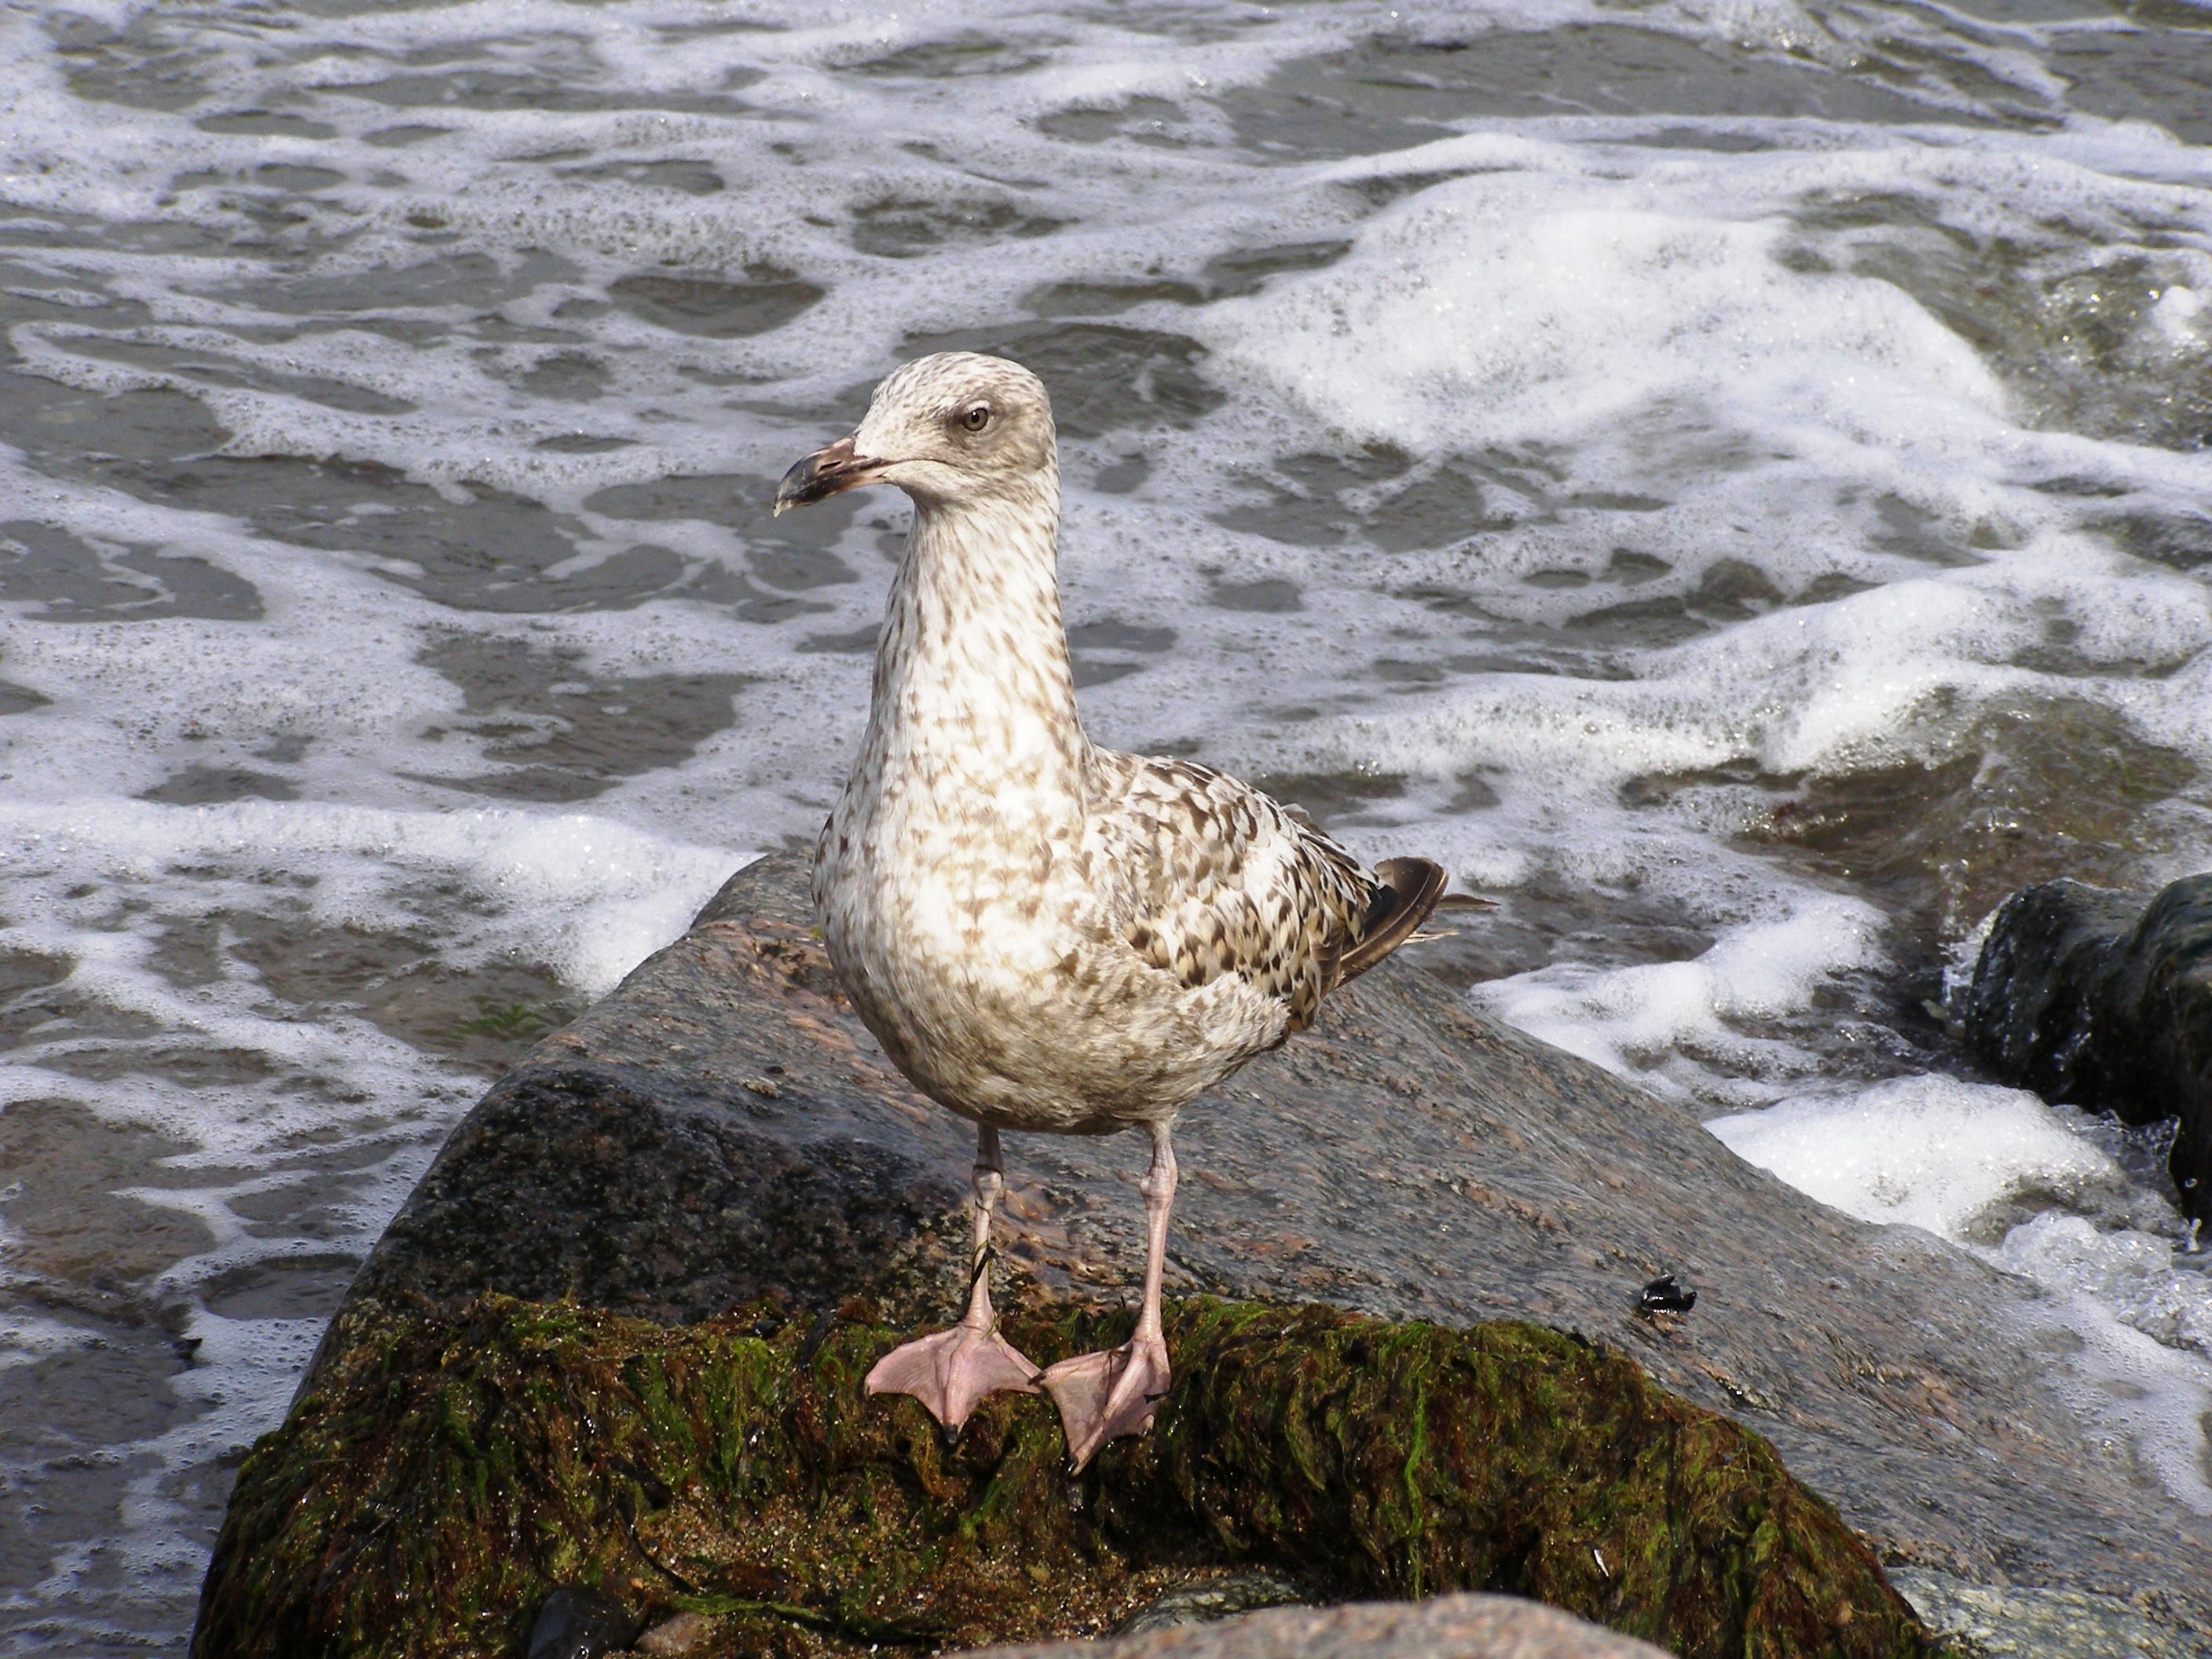
beach, sea, water, bird, seabird, seagull, wildlife, gull, beak, fauna, vertebrate, water bird, shorebird, baltic sea, charadriiformes, european herring gull, cinclidae